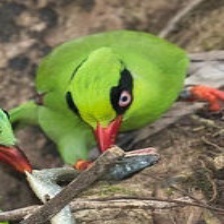
Species: GREEN MAGPIE
Scientific name: CISSA CHINENSIS
ImageNet parent category: magpie